2023 UEFA Europa Conference League final

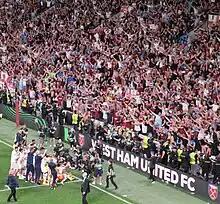
The players, staff and fans of West Ham United celebrate their win.

Fiorentina made the first substitution a minute into the second half, with Jovic leaving the pitch and being replaced by Arthur Cabral. Nayef Aguerd became the second player booked after a high challenge on Mandragora in the 53rd minute. The Italians got their first shot on target, but Areola easily claimed the shot from Kouamé. West Ham broke the game open in the 60th minute, when a long throw into the box was controlled by Jarrod Bowen before going out for a goal kick amid strong penalty appeals from Bowen and other West Ham players. After a VAR check by referee Carlos del Cerro Grande showed that Biraghi had flicked his hand on to the ball, the penalty was given to the Hammers. Benrahma's penalty into the top right corner sent Terracciano the wrong way, and gave West Ham a 1–0 lead. Both teams made changes shortly after; West Ham replaced Kurt Zouma with Thilo Kehrer, and Fiorentina's Kouamé was replaced by Riccardo Saponara.